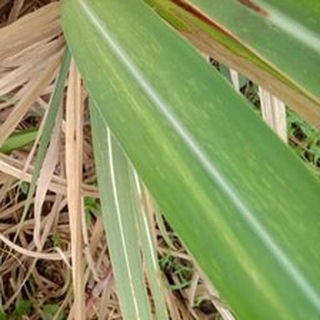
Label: sugarcane_mosaic